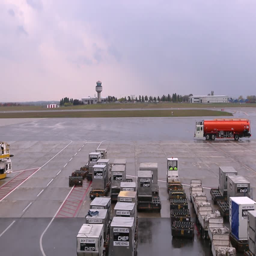
airliner taxing to a gate on a rainy day